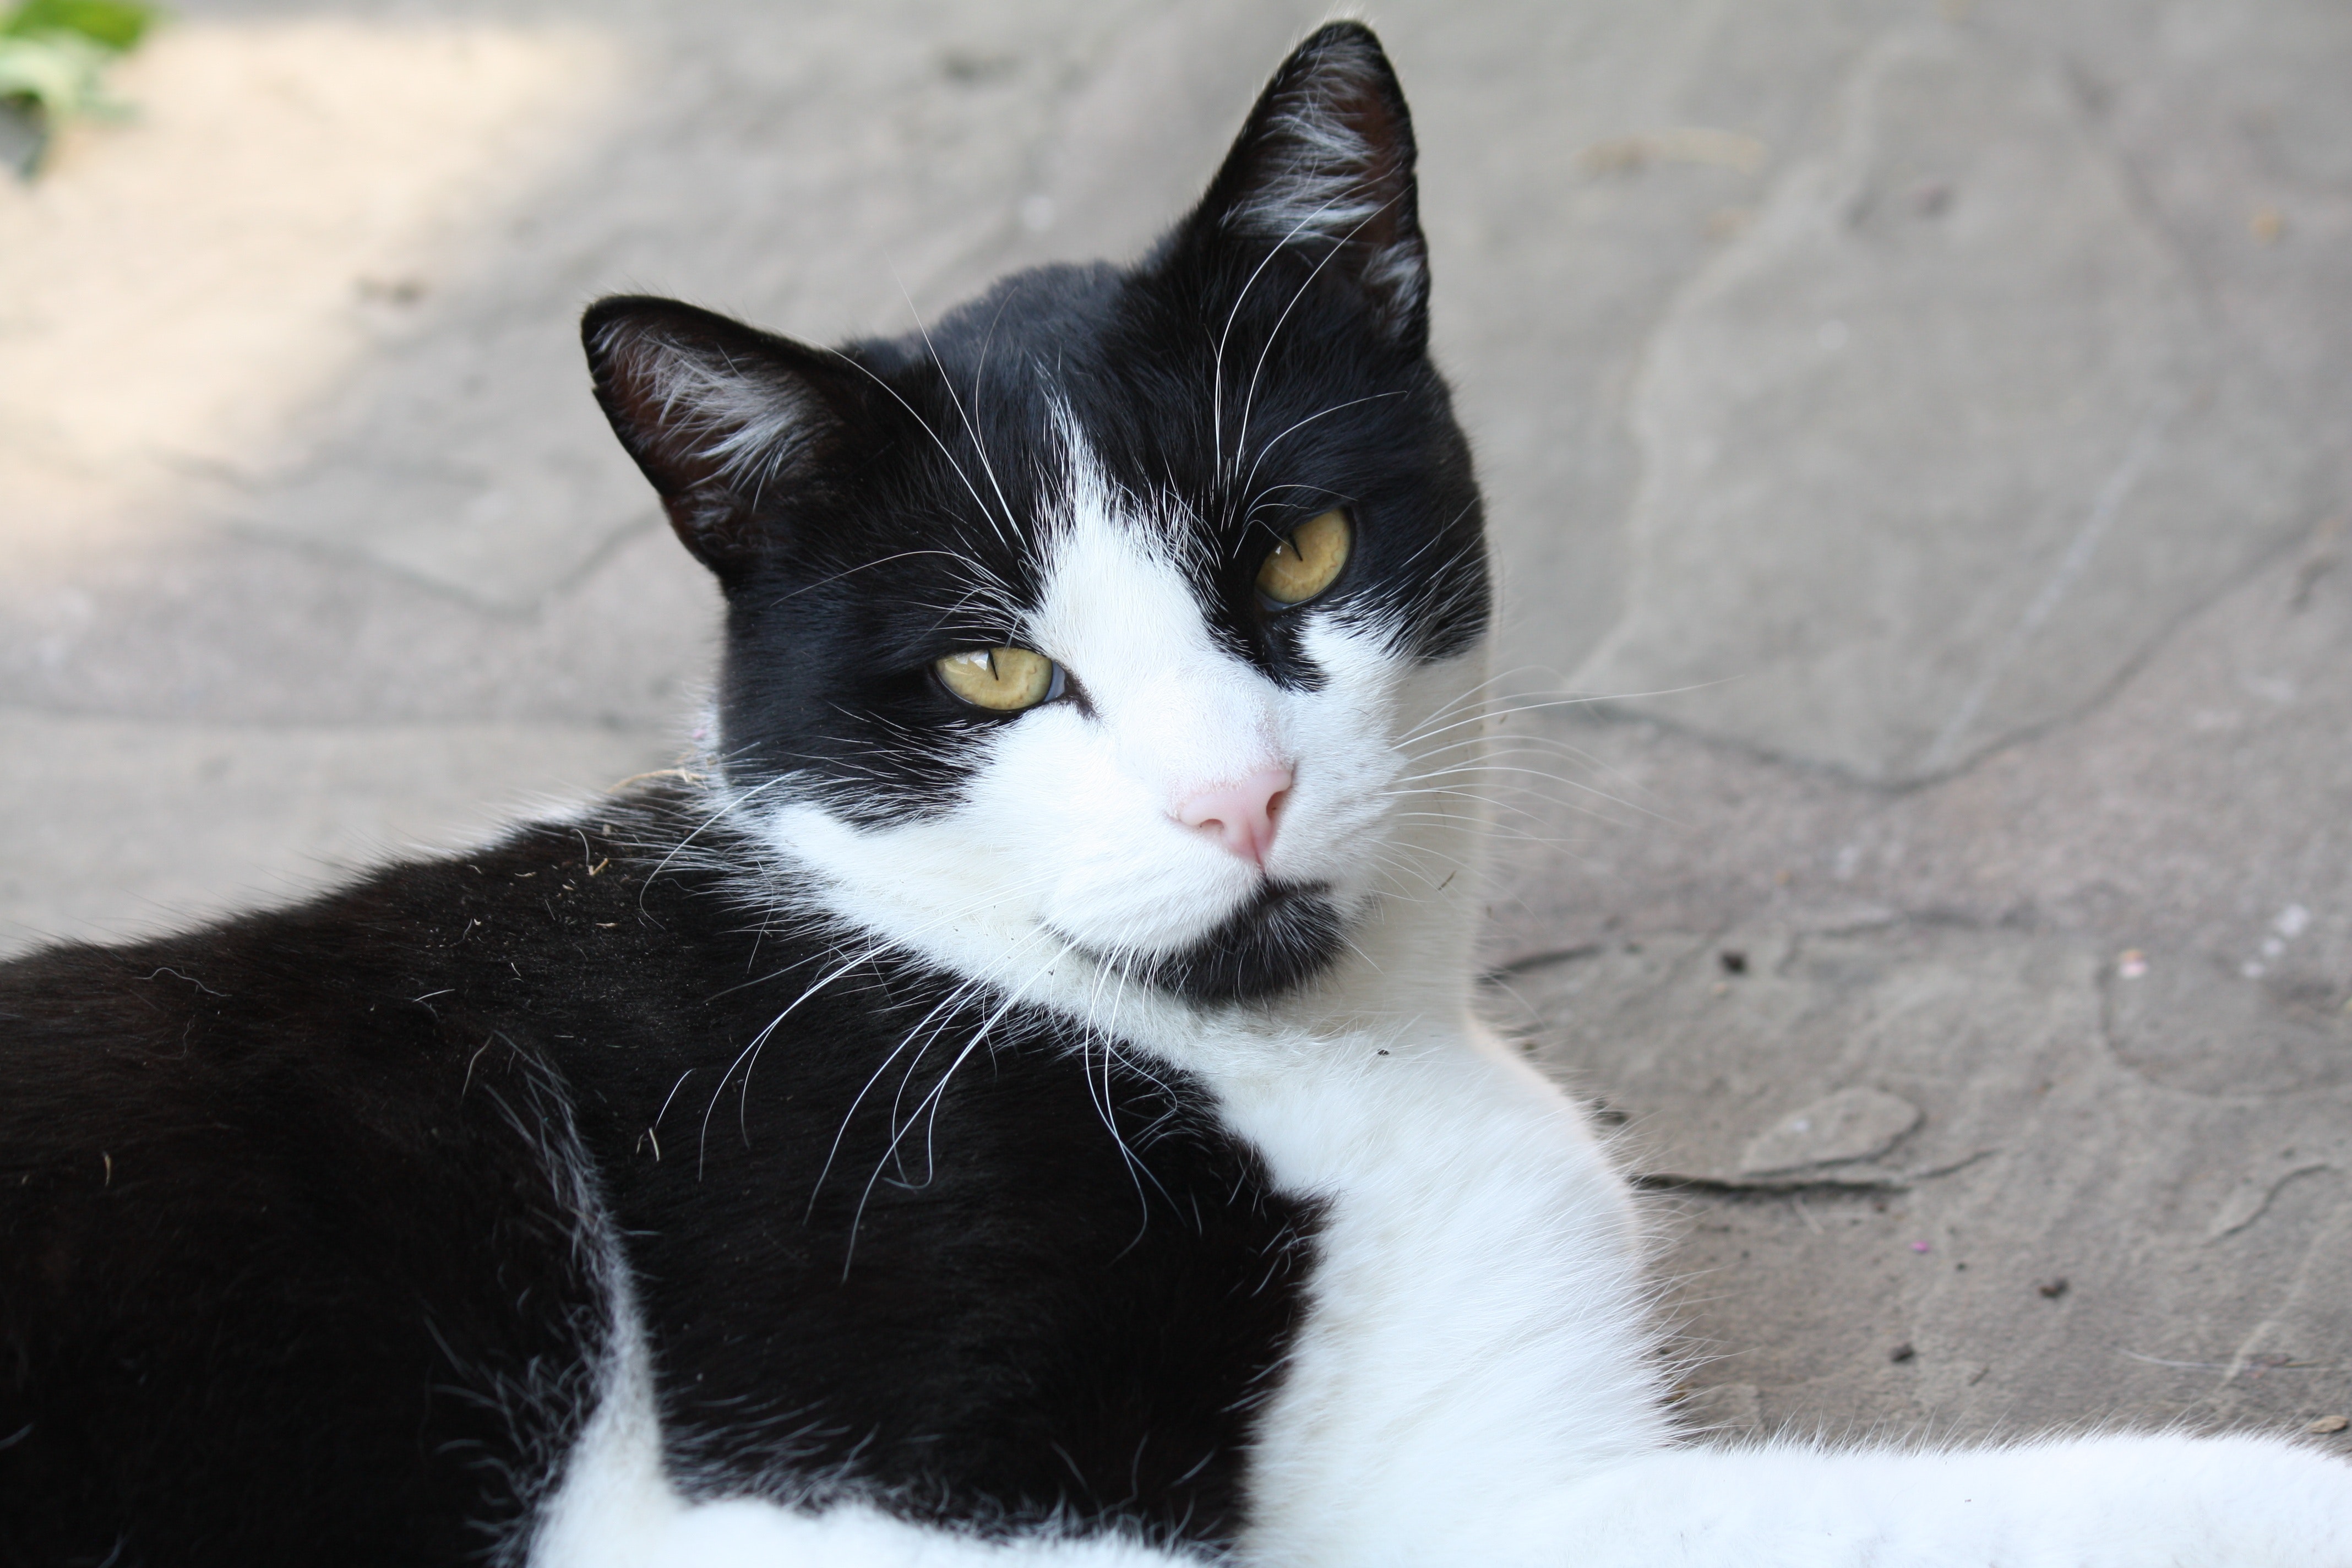
cat, small to medium sized cats, mammal, whiskers, felidae, white, black and white, carnivore, domestic short haired cat, eye, american wirehair, aegean cat, snout, kitten, european shorthair, polydactyl cat, fur